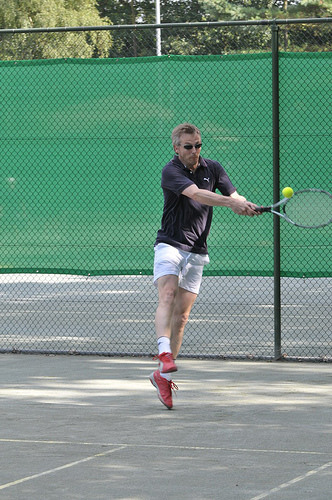
một người đàn ông đang vung vợt để đánh quả bóng tennis